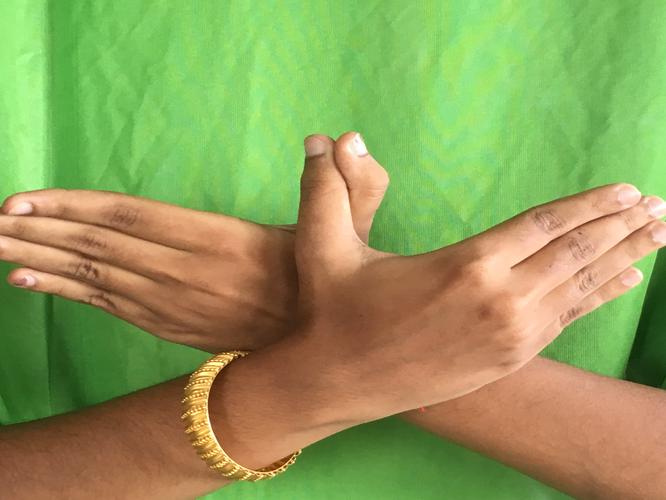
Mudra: Garuda
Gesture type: double_hand